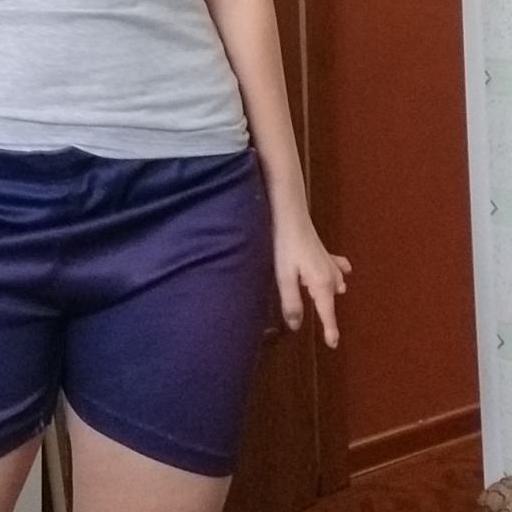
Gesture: no_gesture